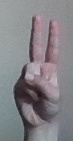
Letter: taa